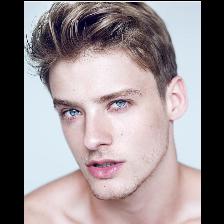
Label: Human